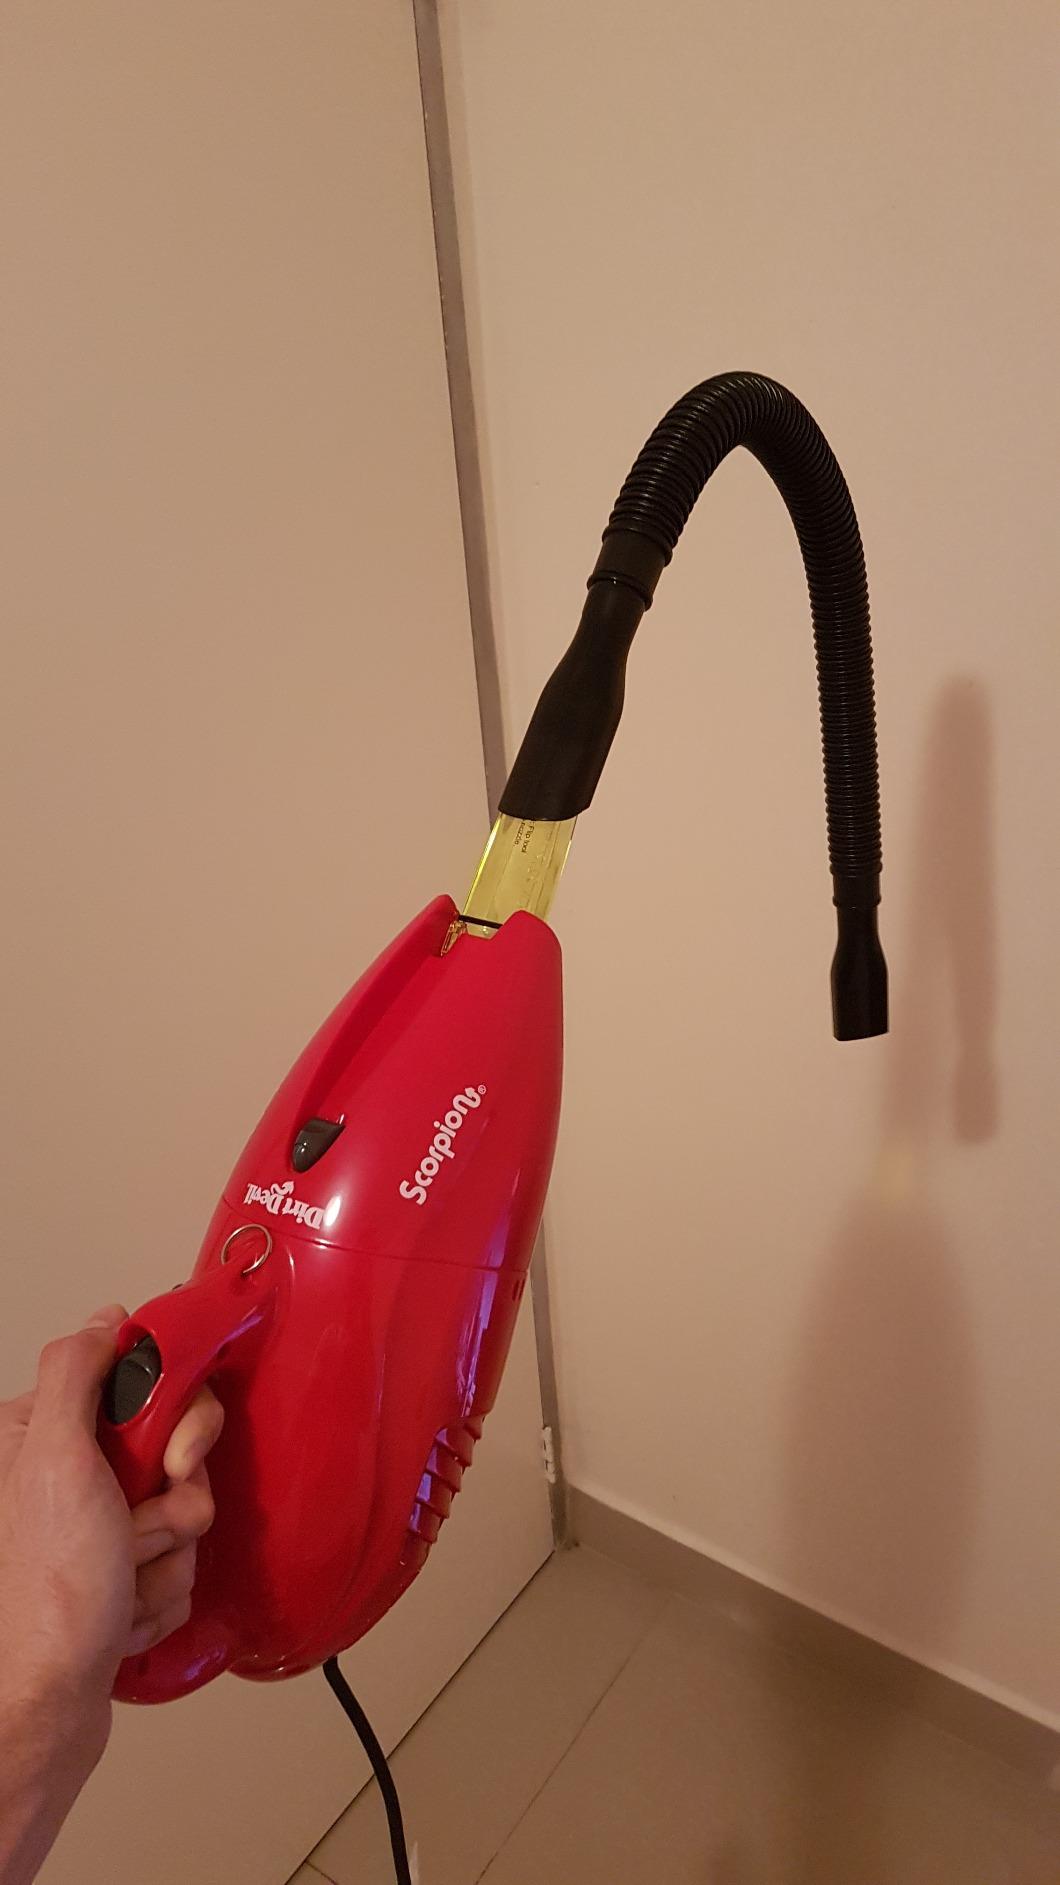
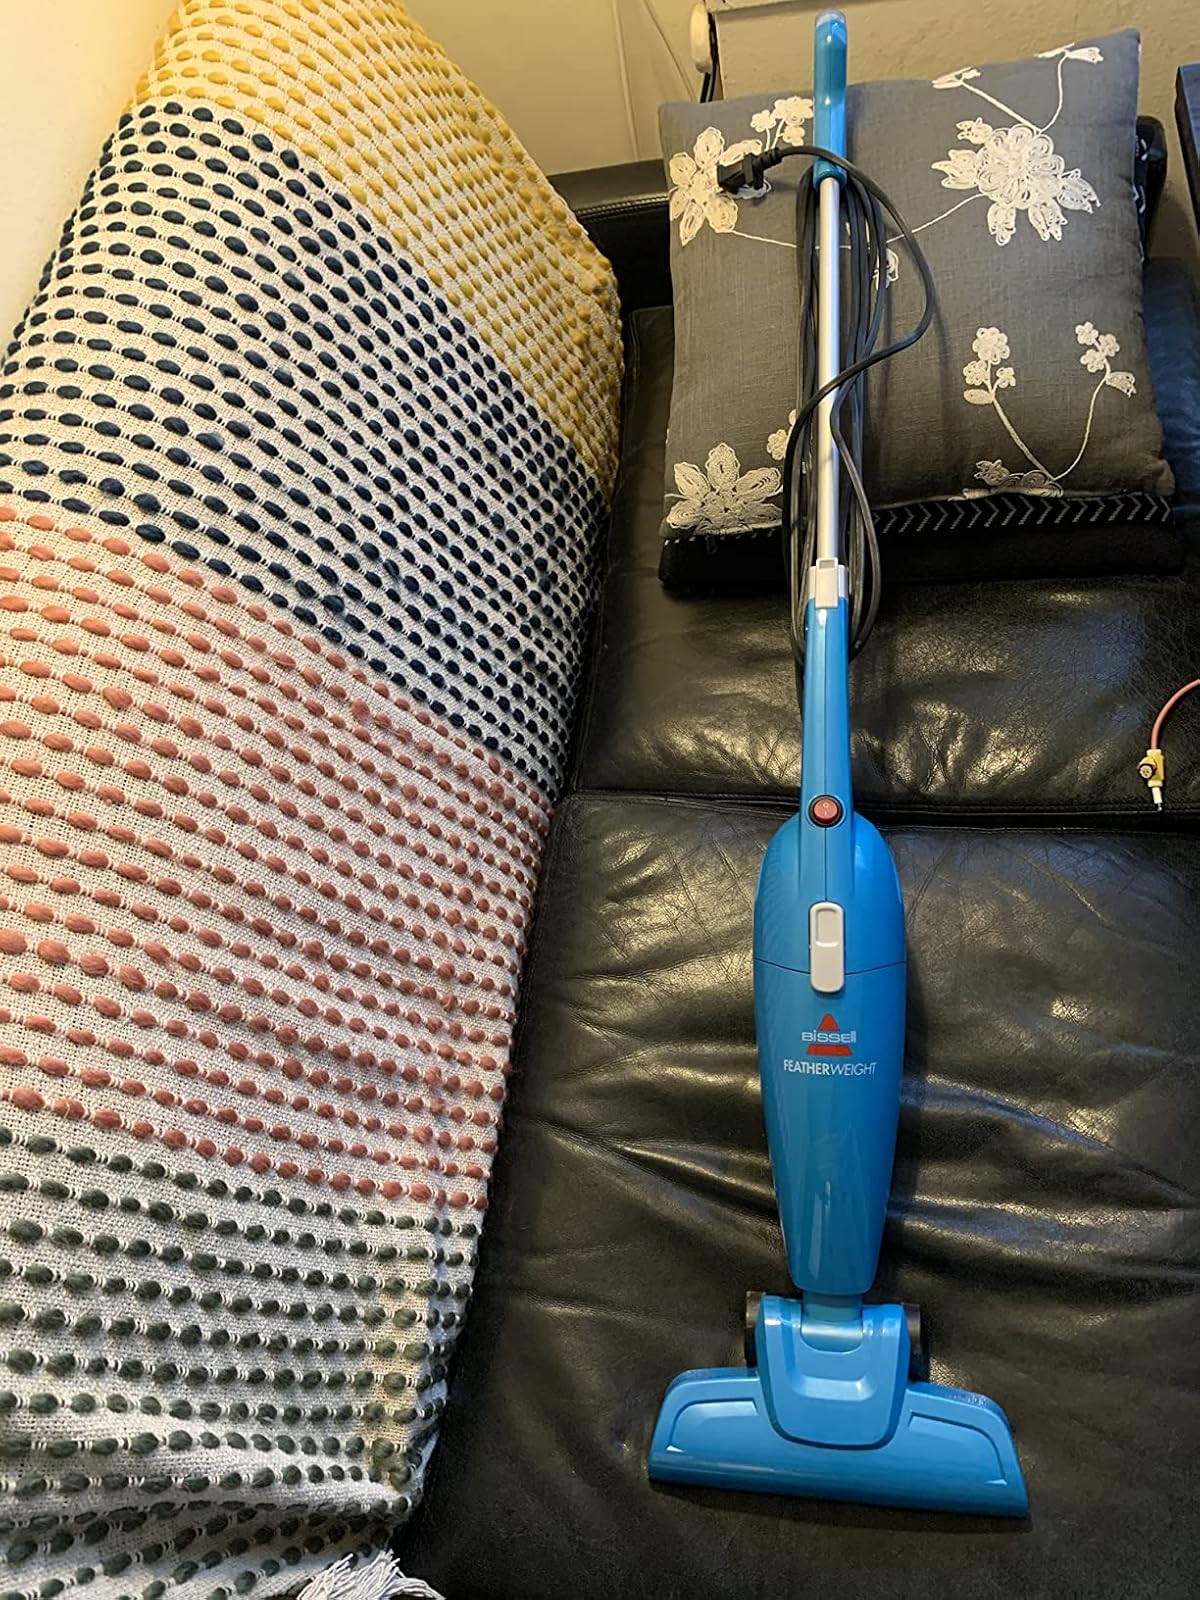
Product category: items_vacuum
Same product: no